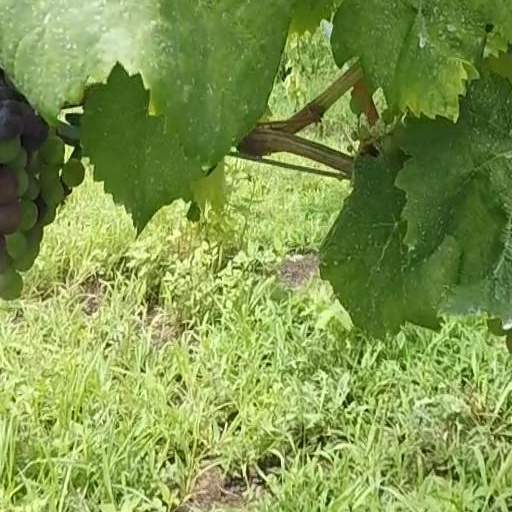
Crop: grape